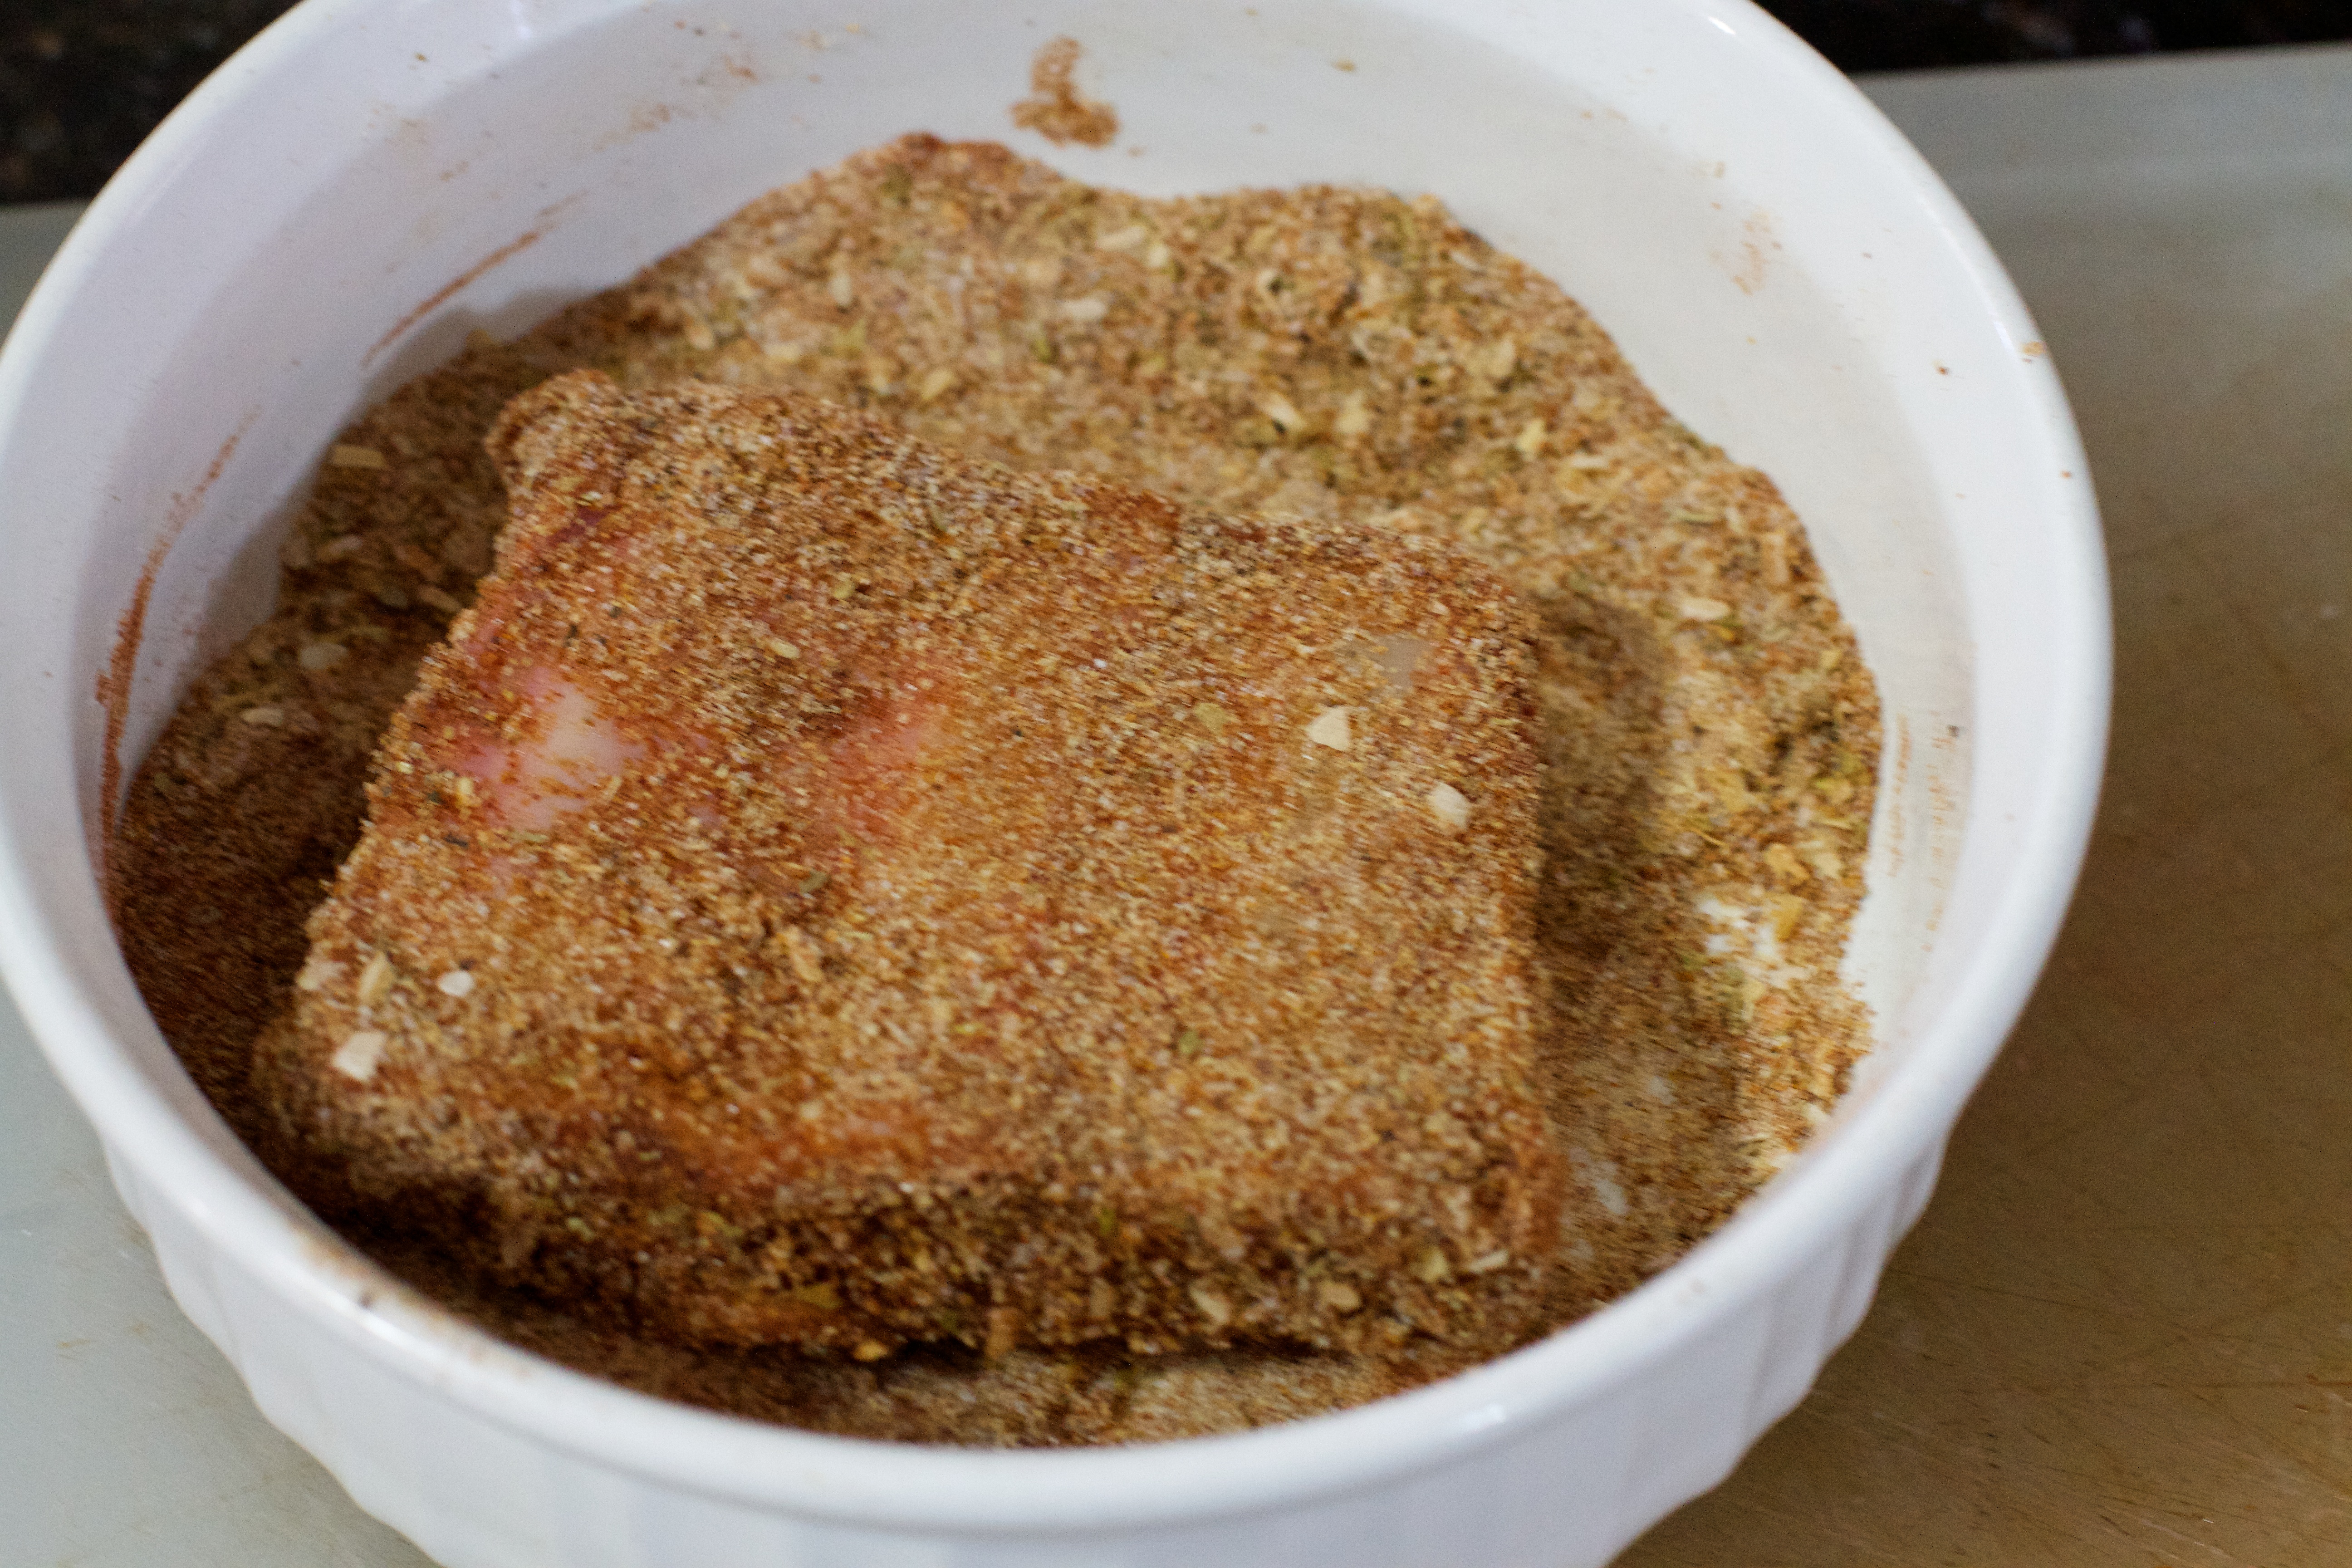
dish, meal, food, produce, breakfast, dessert, cuisine